Aarne Wuorimaa

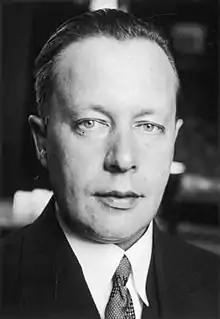
Aarne Wuorimaa in 1933.

Aarne Artur Wuorimaa (last name "Blomberg" until 1906), (8 February 1892 Leivonmäki - 5 July 1975, Helsinki) was a Finnish diplomat who served as the Finnish Ambassador to Nazi Germany in the 1930s.